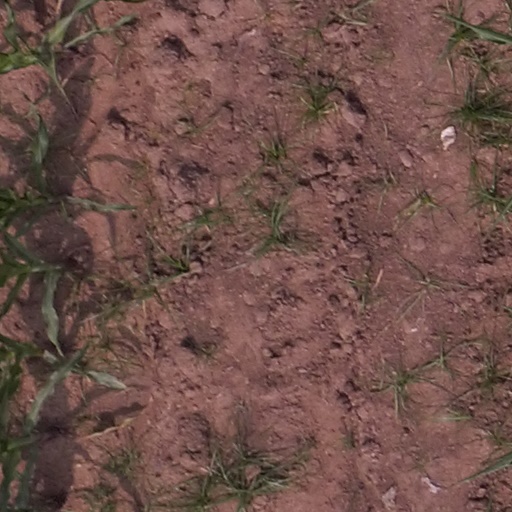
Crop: maize; corn